Sky position (RA, Dec in degrees): 311.607, -0.7922
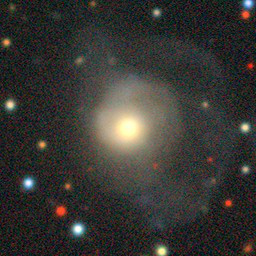
Galaxy morphology: Disturbed Galaxies